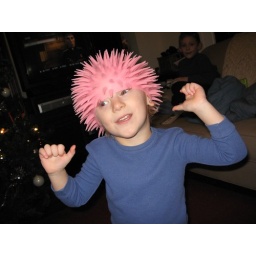
inside out glow in the dark ball hat thing